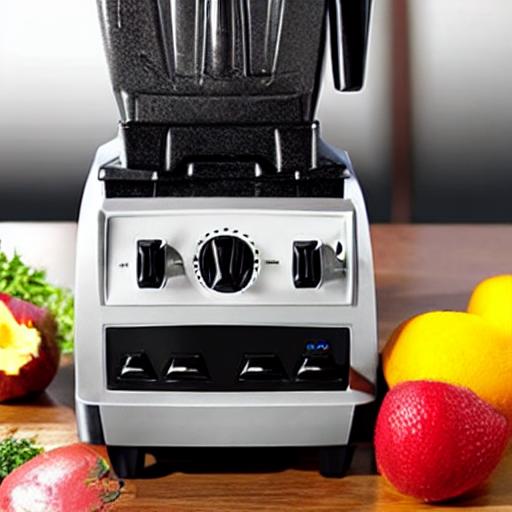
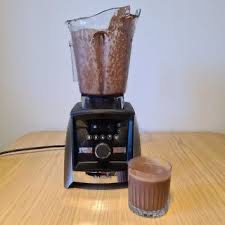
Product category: items_blender
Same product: no